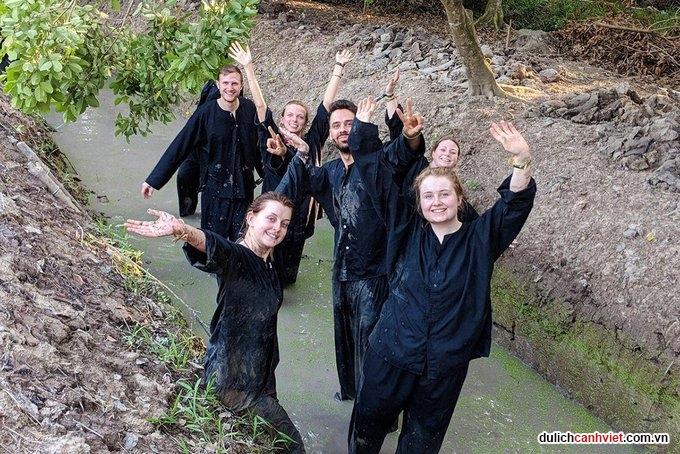
có một nhóm người đang mặc áo bà ba ở trên vũng lầy